Emery Peak

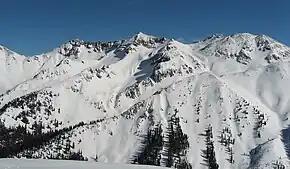
West aspect of parent Proposal Peak centered with Emery Peak to left

According to the Köppen climate classification system, Emery Peak is located in an alpine subarctic climate zone with long, cold, snowy winters, and cool to warm summers. Due to its altitude, it receives precipitation all year, as snow in winter and as thunderstorms in summer, with a dry period in late spring. Hikers can expect afternoon rain, hail, and lightning from the seasonal monsoon in late July and August.